Triangulation (topology)

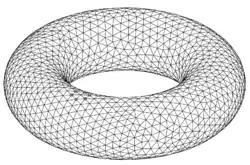
A triangulated torus

In mathematics, triangulation describes the replacement of topological spaces with simplicial complexes by the choice of an appropriate homeomorphism. A space that admits such a homeomorphism is called a triangulable space. Triangulations can also be used to define a piecewise linear structure for a space, if one exists. Triangulation has various applications both in and outside of mathematics, for instance in algebraic topology, in complex analysis, and in modeling.